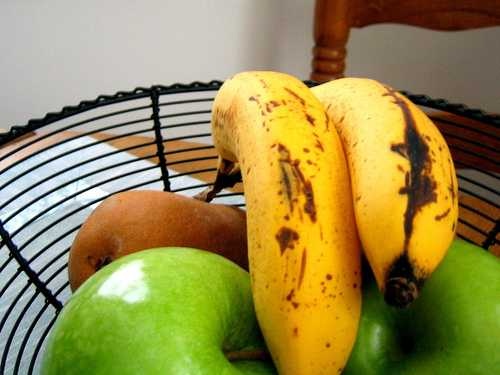
Label: Banana